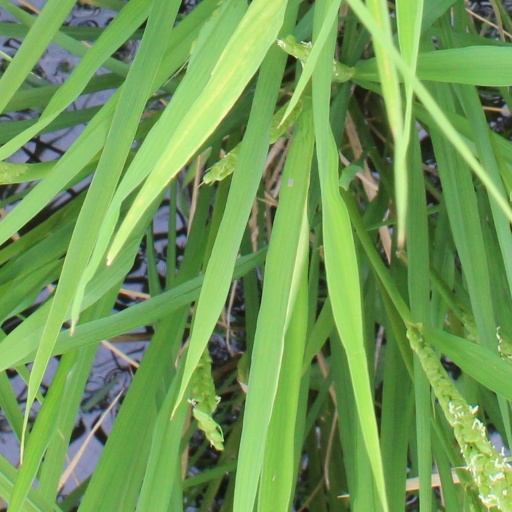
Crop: rice